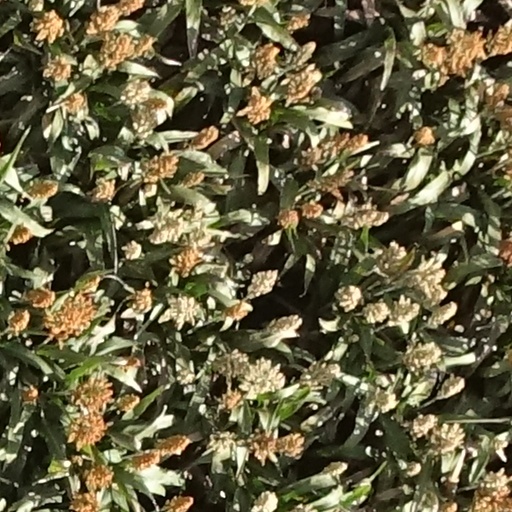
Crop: sorghum